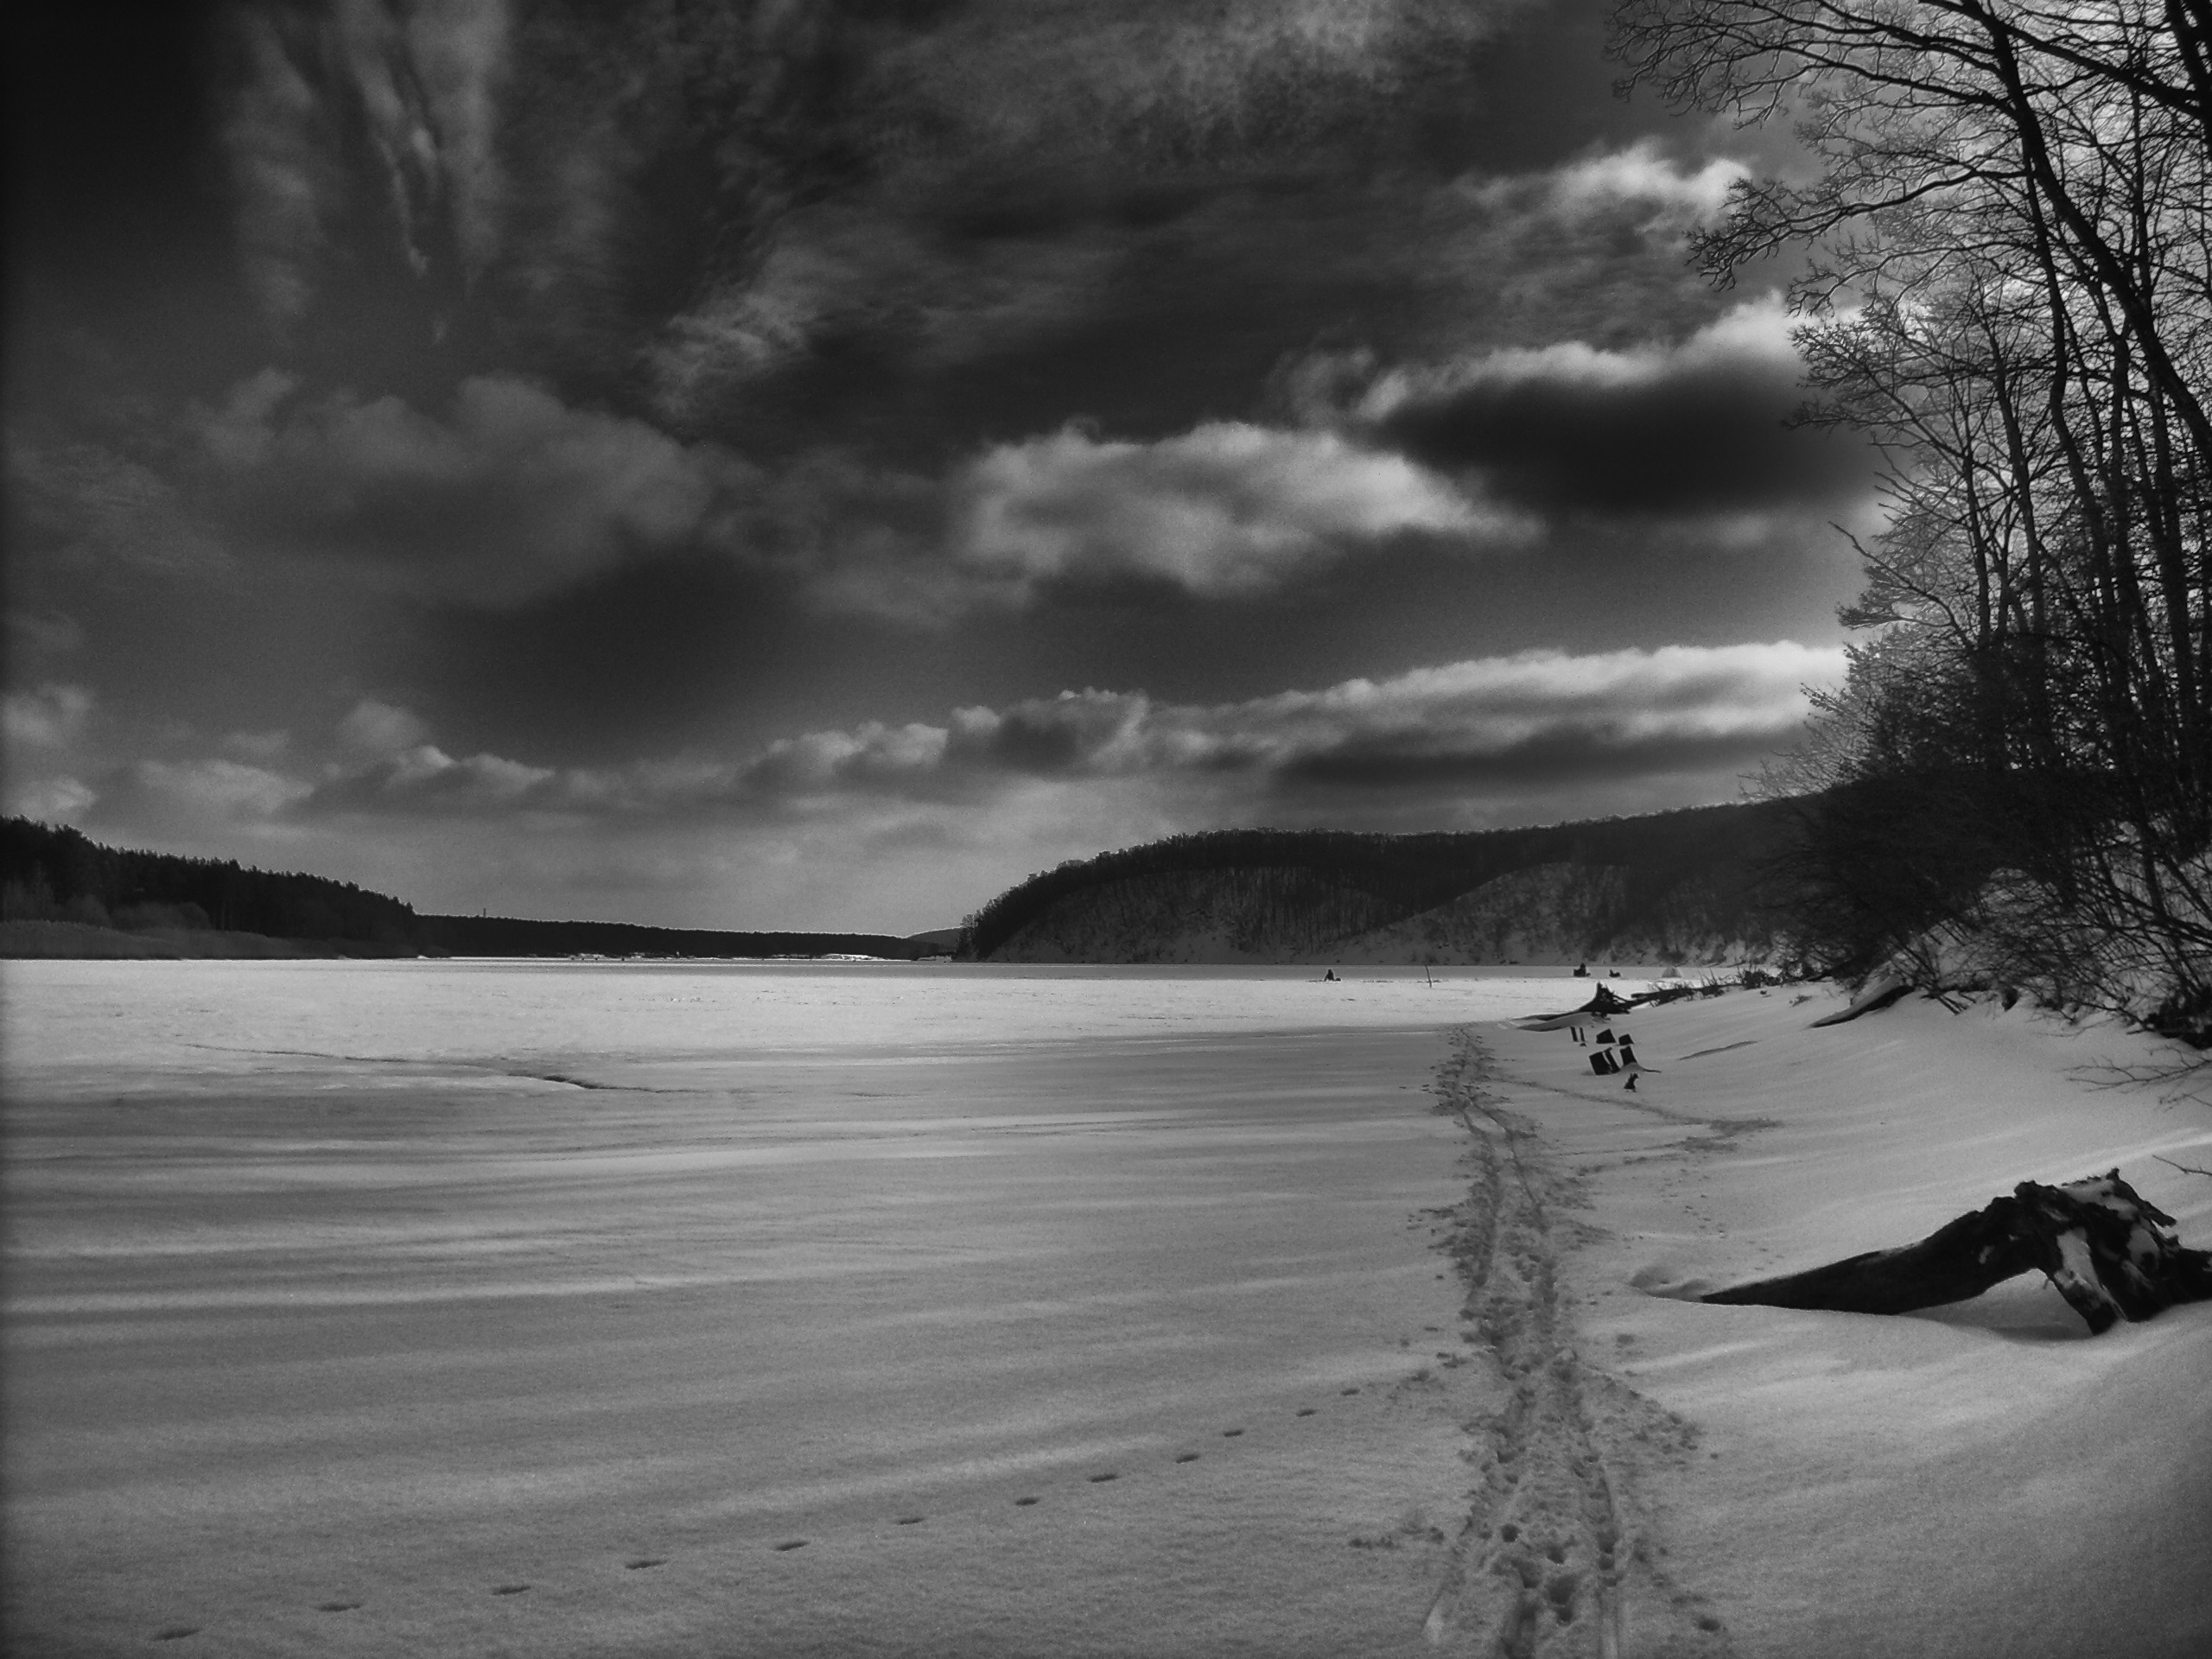
landscape, sea, water, nature, forest, snow, winter, light, cloud, black and white, sky, white, photography, countryside, sunlight, morning, wave, lake, ice, reflection, scenic, weather, darkness, frozen, black, monochrome, trees, woods, outside, clouds, russia, monochrome photography, atmospheric phenomenon